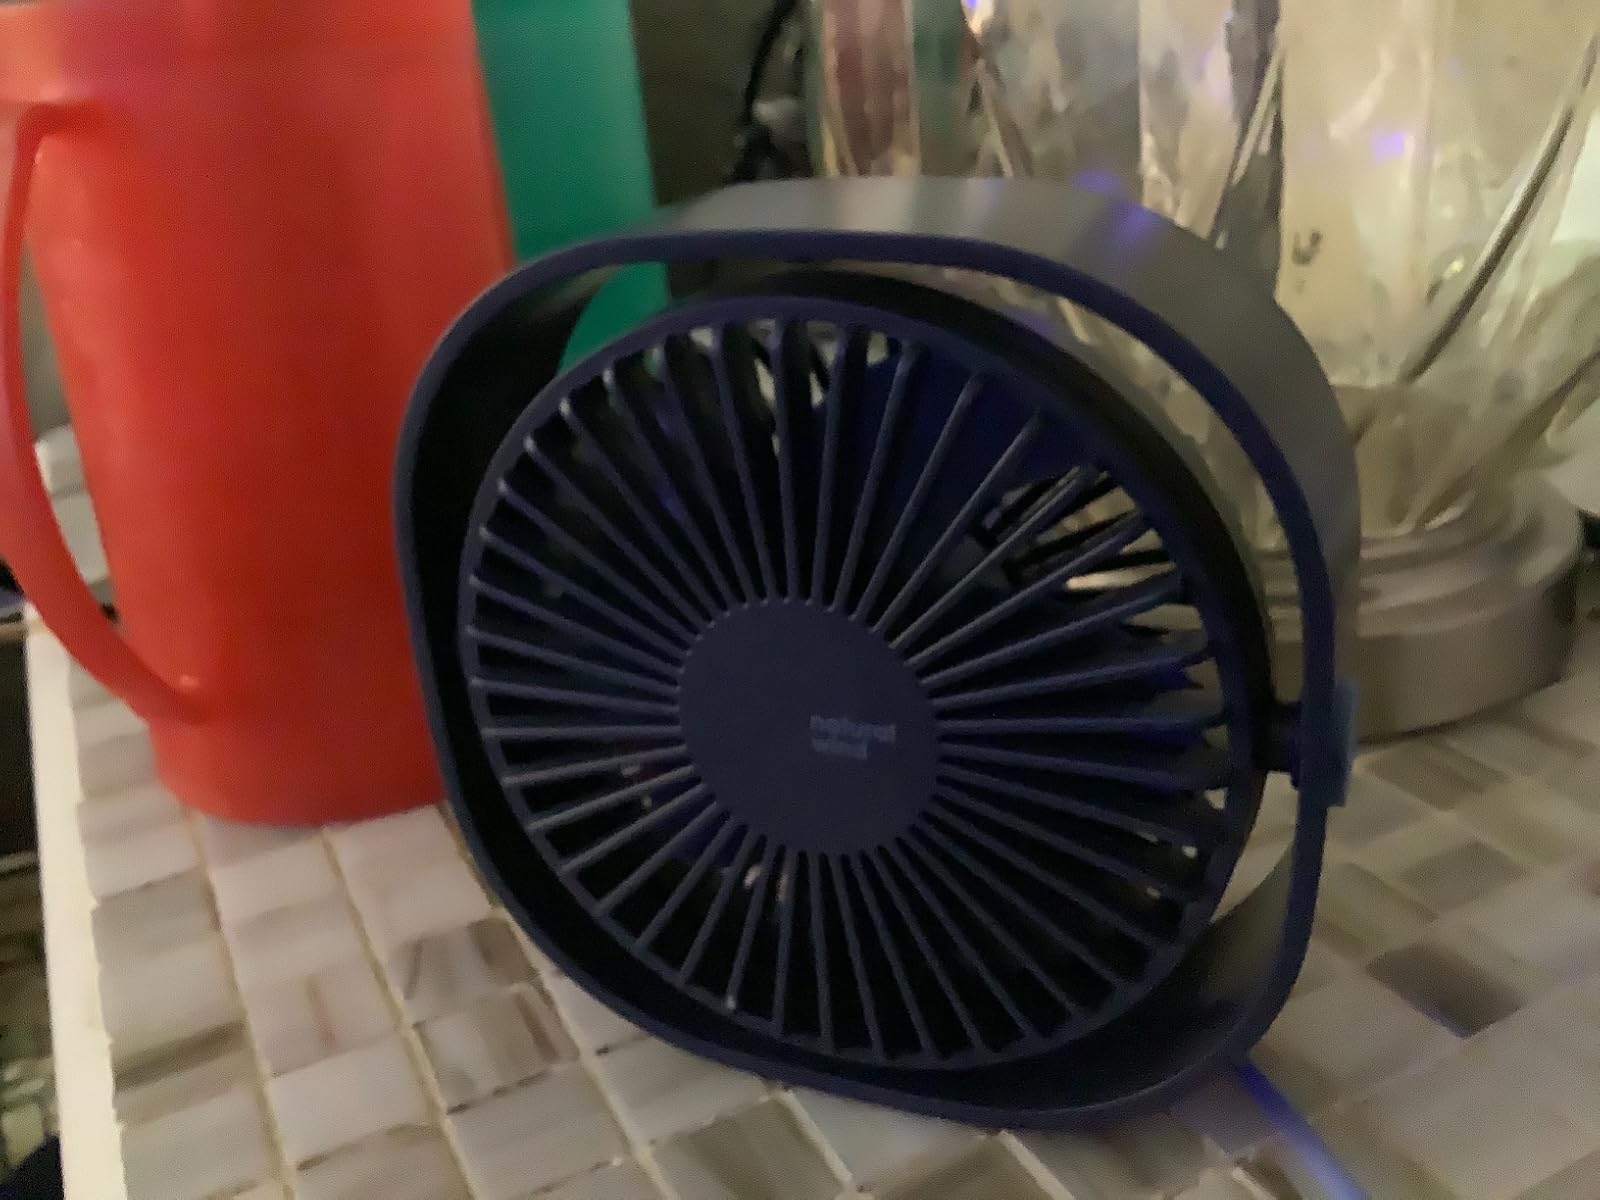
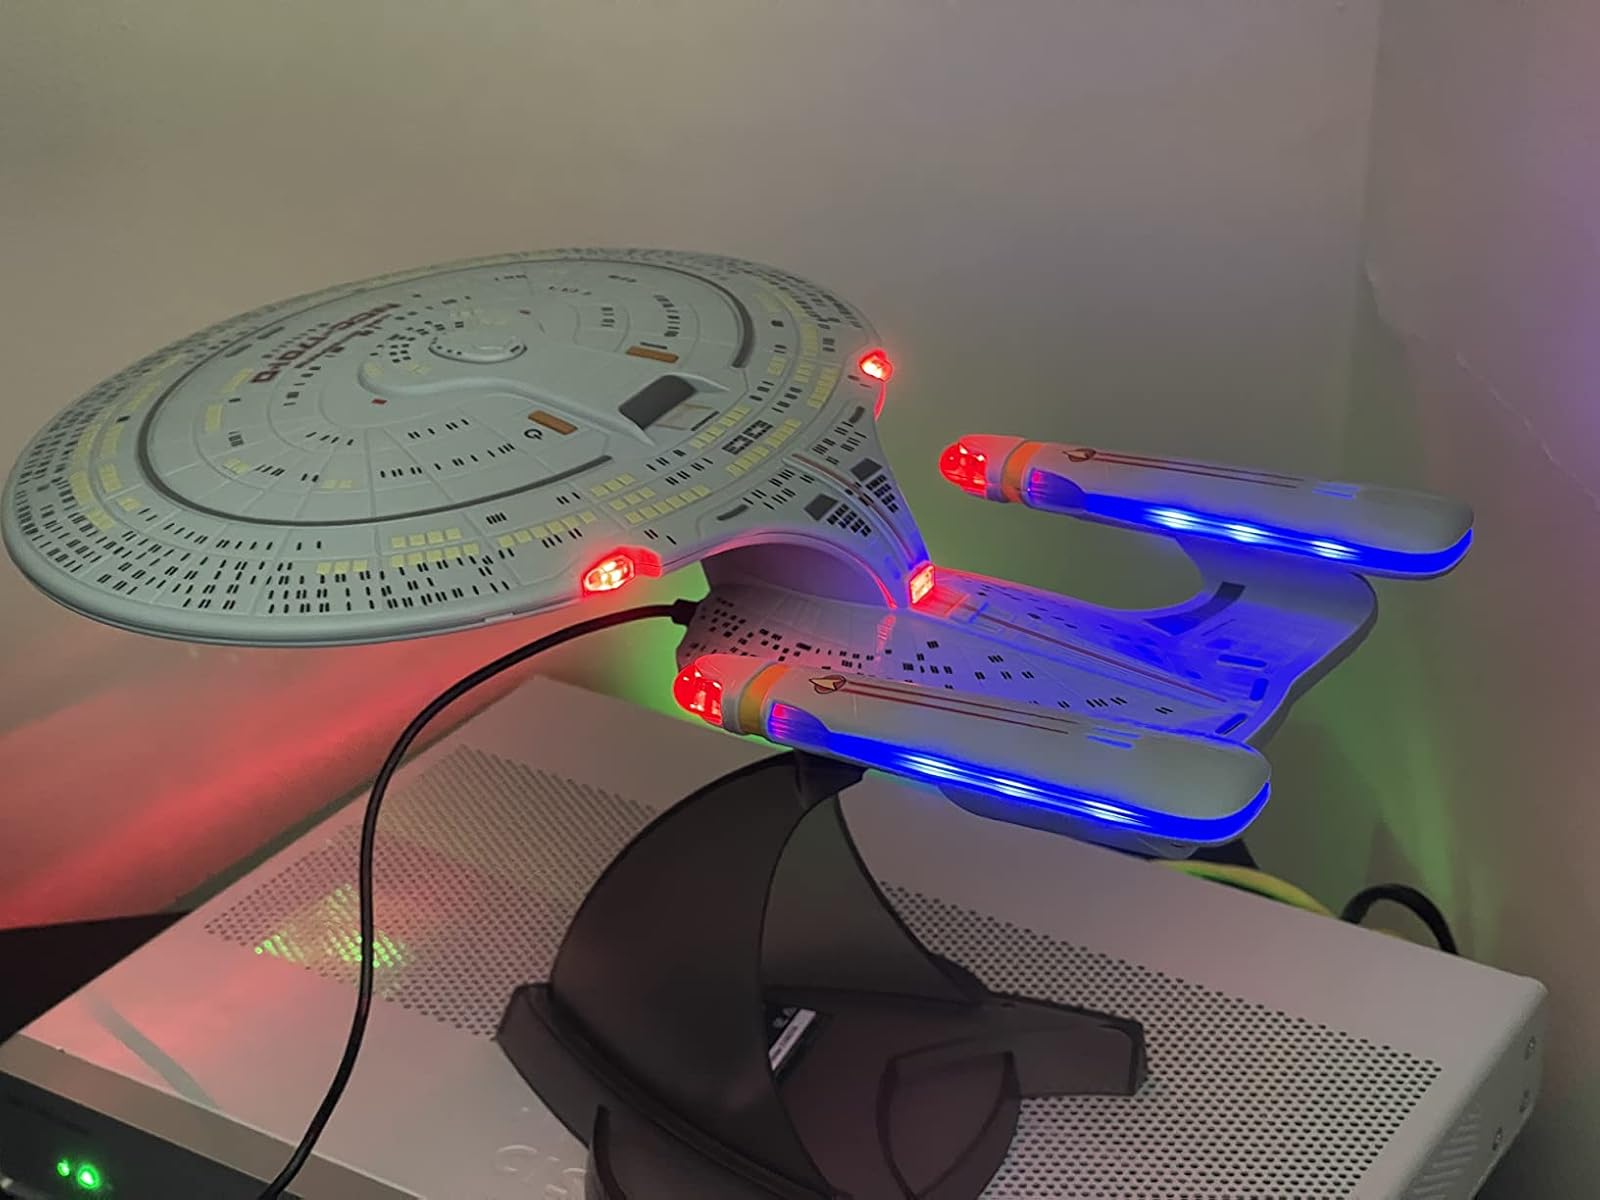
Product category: fan
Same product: no